Gmina Tereszpol

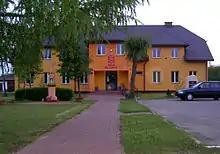
Commune Council

Gmina Tereszpol is bordered by the gminas of Aleksandrów, Biłgoraj, Józefów, Radecznica and Zwierzyniec.